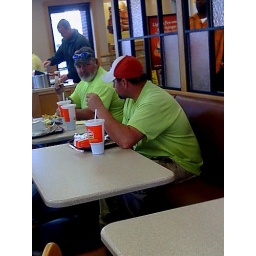
A table of bears at lunch time at Wendy's. I managed to get two of the three in a photo.